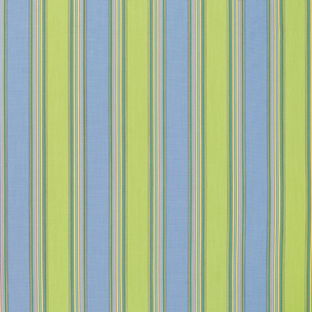
Texture: banded